Grumman A-6 Intruder

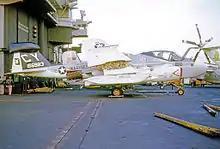
US Marine Corps EA-6A Intruder electronics aircraft of VMCJ-2 "Playboys" aboard USS "America" in 1974 during a visit to Scotland.

An advanced "A-6F Intruder II" was proposed in the mid-1980s that would have replaced the Intruder's elderly Pratt & Whitney J52 turbojets with non-afterburning versions of the General Electric F404 turbofan used in the F/A-18 Hornet, providing substantial improvements in both power and fuel economy. The A-6F would have had totally new avionics, including a Norden AN/APQ-173 synthetic aperture radar and multi-function cockpit displays – the APQ-173 would have given the Intruder air-to-air capacity with provision for the AIM-120 AMRAAM. Two additional wing pylons were added, for a total of seven stations.